Tržan Castle in Modruš

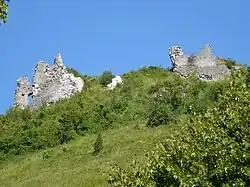
Remains of Tržan Castle today

The Tržan Castle (or "Utvrda Tržan") is a ruined medieval castle above the village of Modruš in the northern part of historical Lika region, central Croatia. Before (from the 11th century) the administrative seat of the former Modruš County (later renamed Modruš-Rijeka County), it is today a ruin in the Josipdol Municipality in the southern part of the Karlovac County.